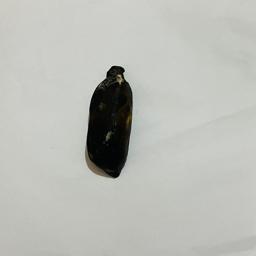
Ripeness: Overripe